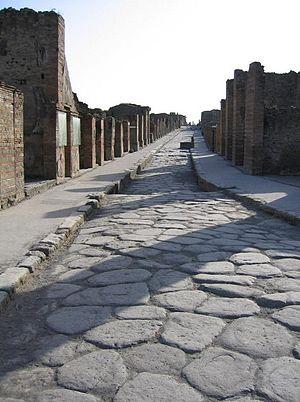
Une dalle est une pierre large, plate et de peu épaisseur, généralement utilisée pour pavement des sols, pour revêtir les murs et comme pierre tombale dans les sépulcres.